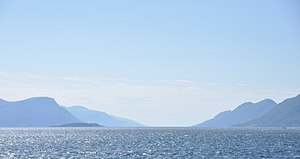
Midfjorden
Midfjorden med den lave ø Tautra, Otrøya/Midøya til højre. Set fra færgen Molde-Vestnes
Midfjorden med den lave ø Tautra, Otrøya/Midøya til højre. Set fra færgen Molde-Vestnes
Midfjorden eller Mifjorden er en fjord eller et sund i Molde, Vestnes og Ålesund kommuner i Møre og Romsdal. Fjorden dannes af øerne Midøya og Otrøya og fastlandet i syd, fra Tautra til Dryna. Fjorden har indløb mellem Skor og Helland og går 23 kilometer mod øst, hvor Julsundet går nordover og Moldefjorden og Romsdalsfjordens hovedgren fortsætter videre østover mod Åndalsnes. Midfjorden er 2-3 km bred, over 200 meter dyb og fri for skær. Ved Dryna munder den ud i Harøyfjorden. Romsdalsfjorden i vid betydning omfatter også Midfjorden og alle strækninger og forgreninger indenfor. Midfjorden omtales også som en del af Moldefjorden.